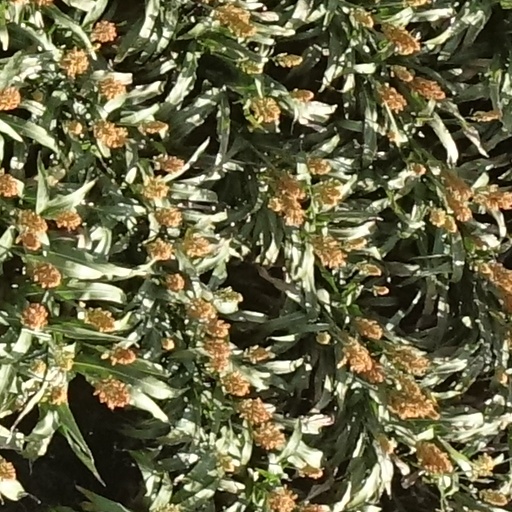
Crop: sorghum